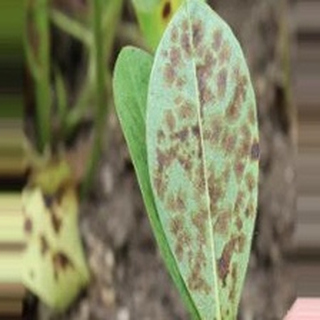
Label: groundnut_rust